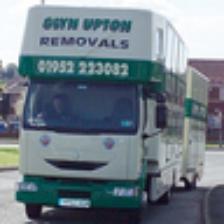
Label: NonHuman